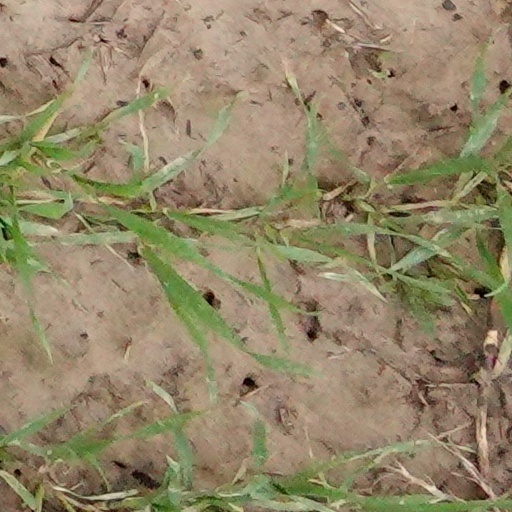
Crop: wheat